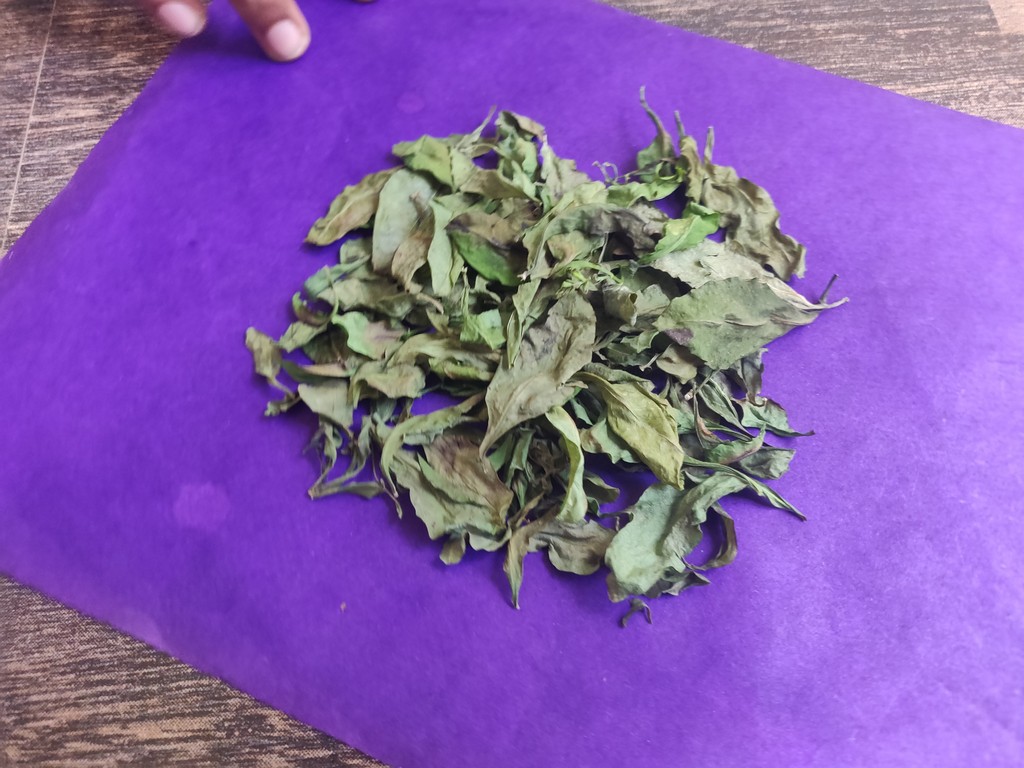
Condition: Dried
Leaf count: multiple
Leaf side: unknown